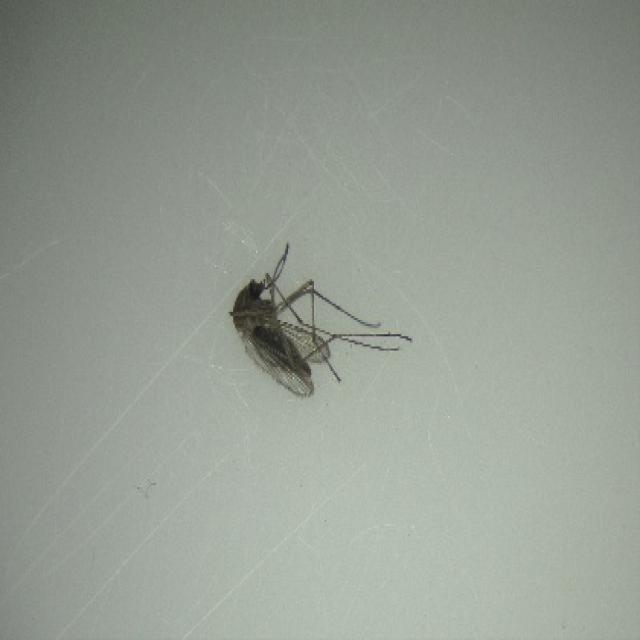
Species: culex_tritaeniorhynchus